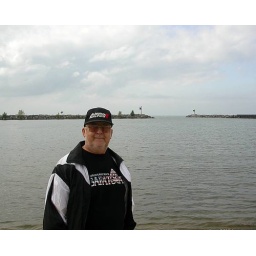
In between the red and green flags; the boat barely showed up in the picture, but Unck looks good!